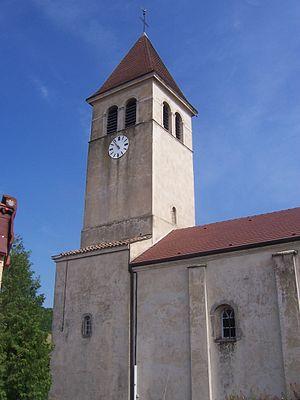
Elise de Royer
Royer est une commune française située dans le département de Saône-et-Loire en région Bourgogne-Franche-Comté.